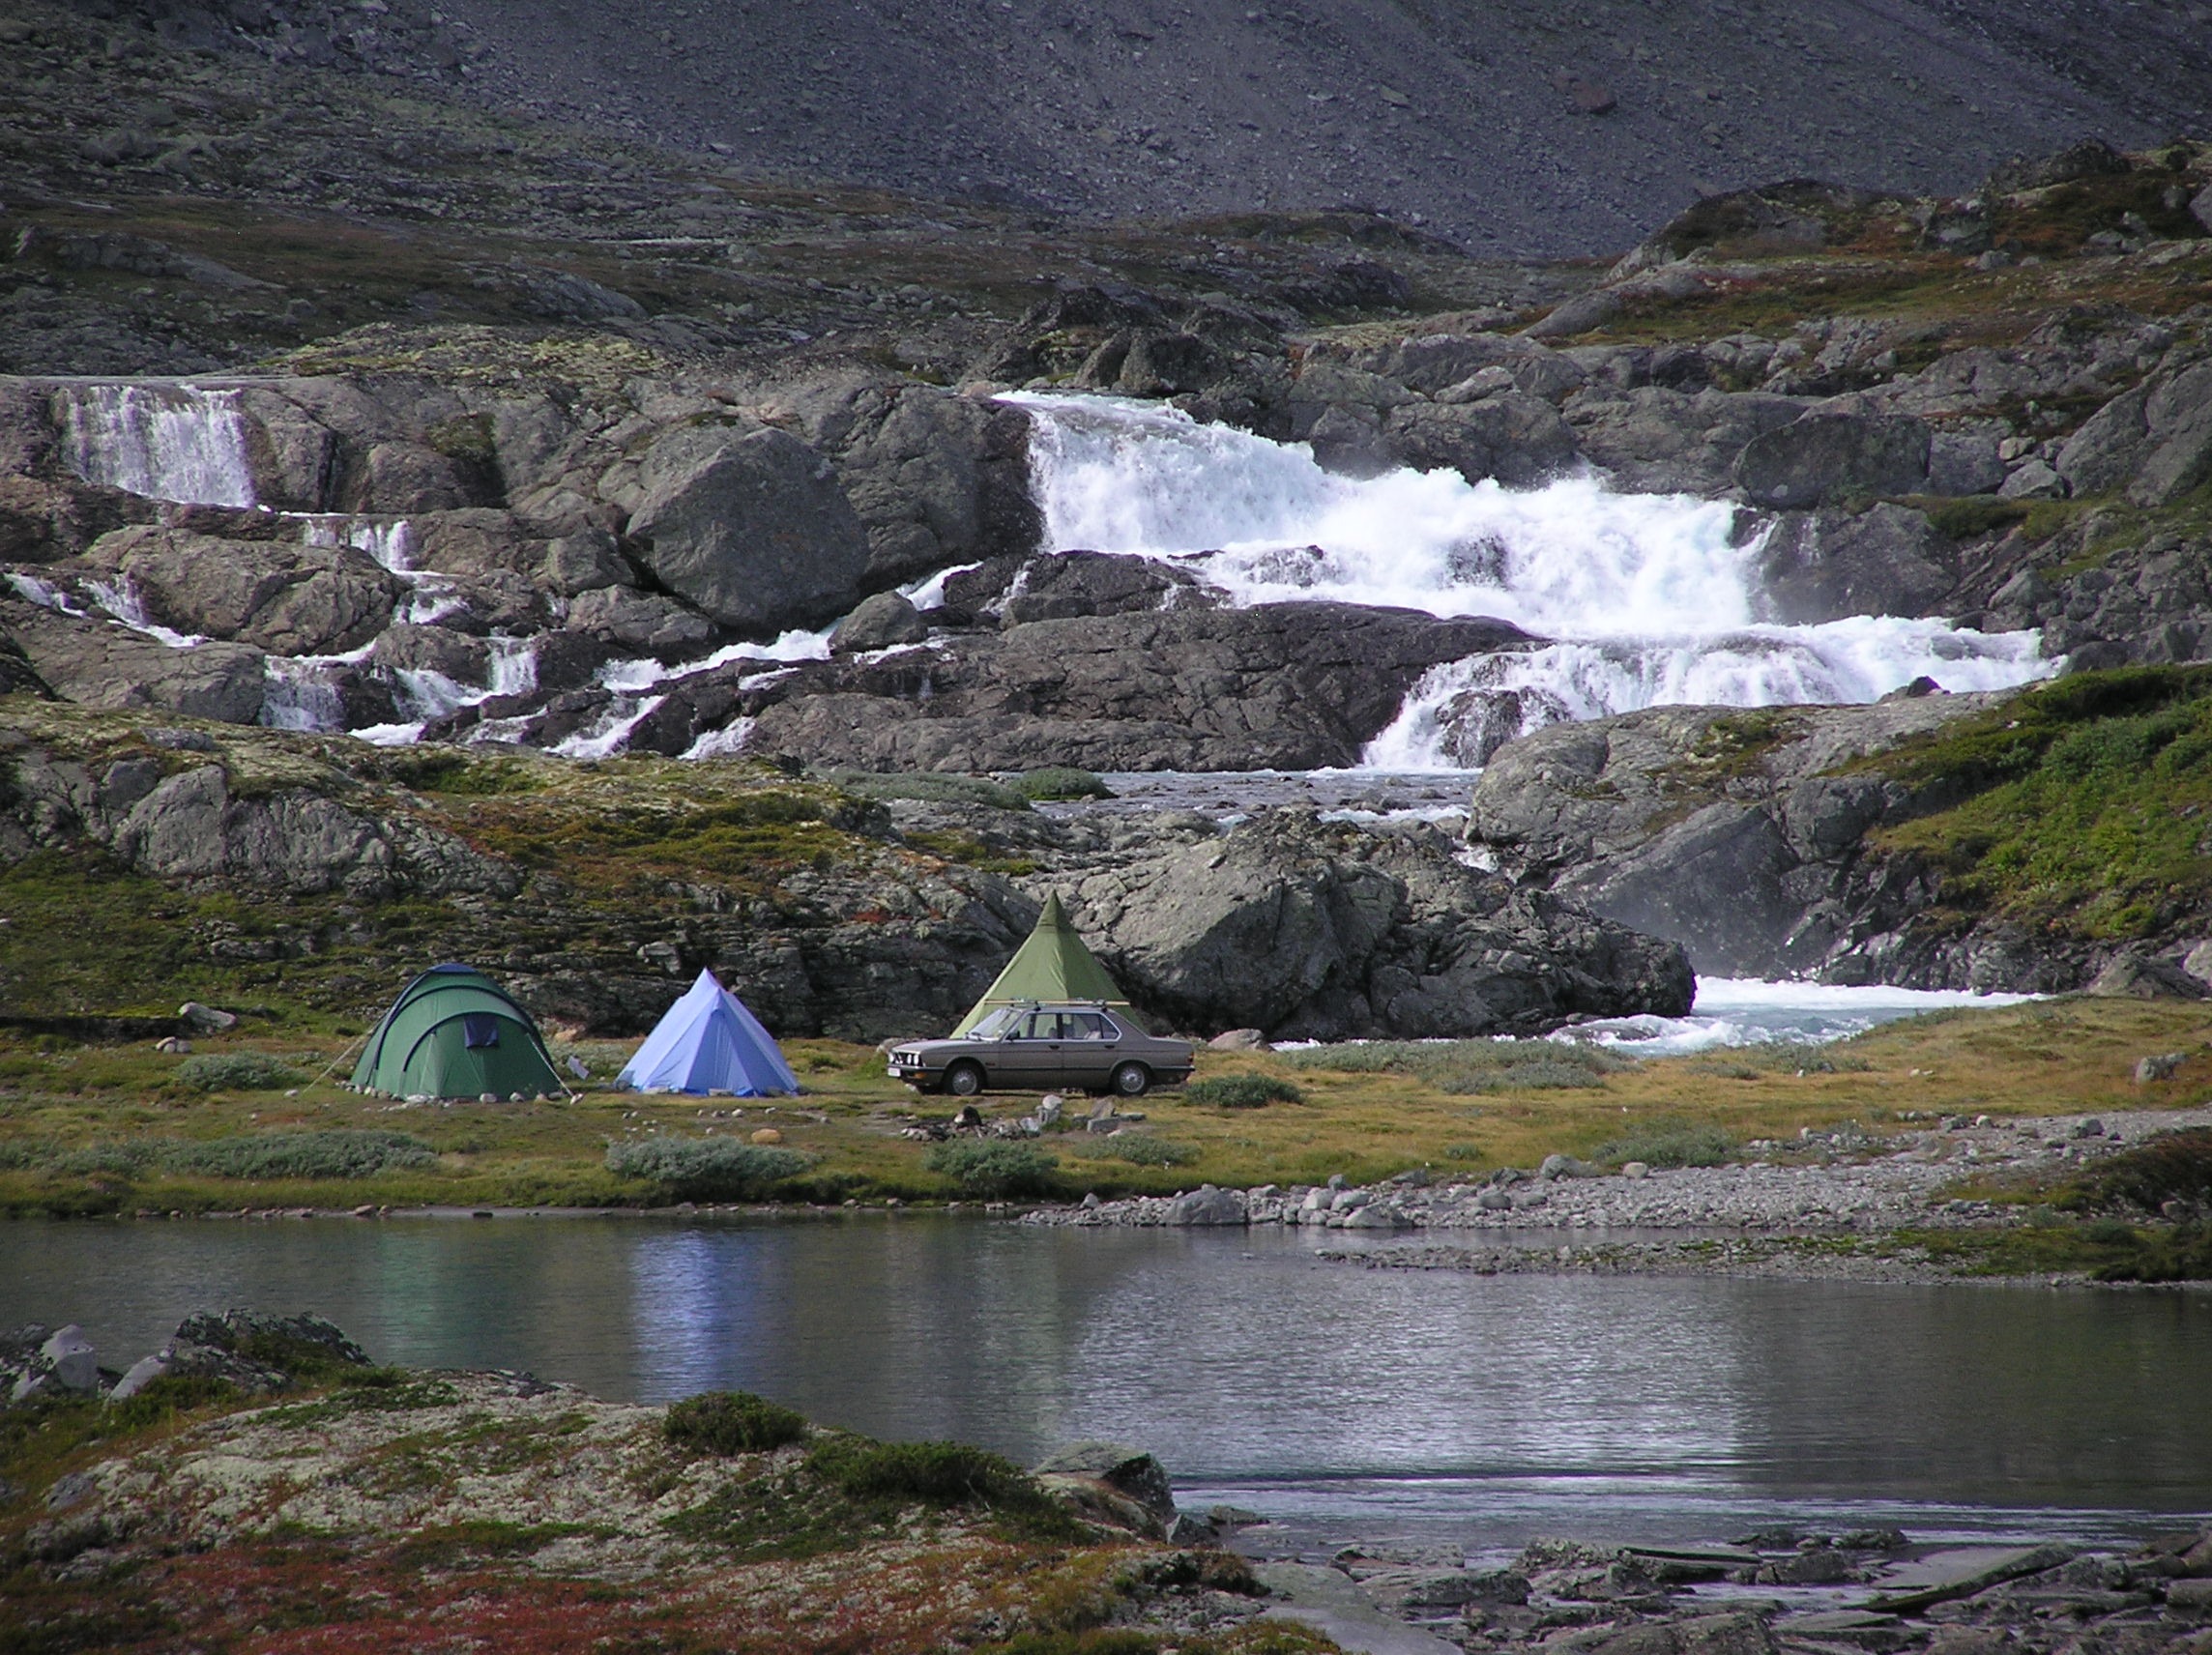
landscape, water, waterfall, wilderness, mountain, lake, river, valley, stream, rapid, fjord, highland, body of water, fell, loch, water feature, landform, tent camp, glacial landform, jotunheimen, kold